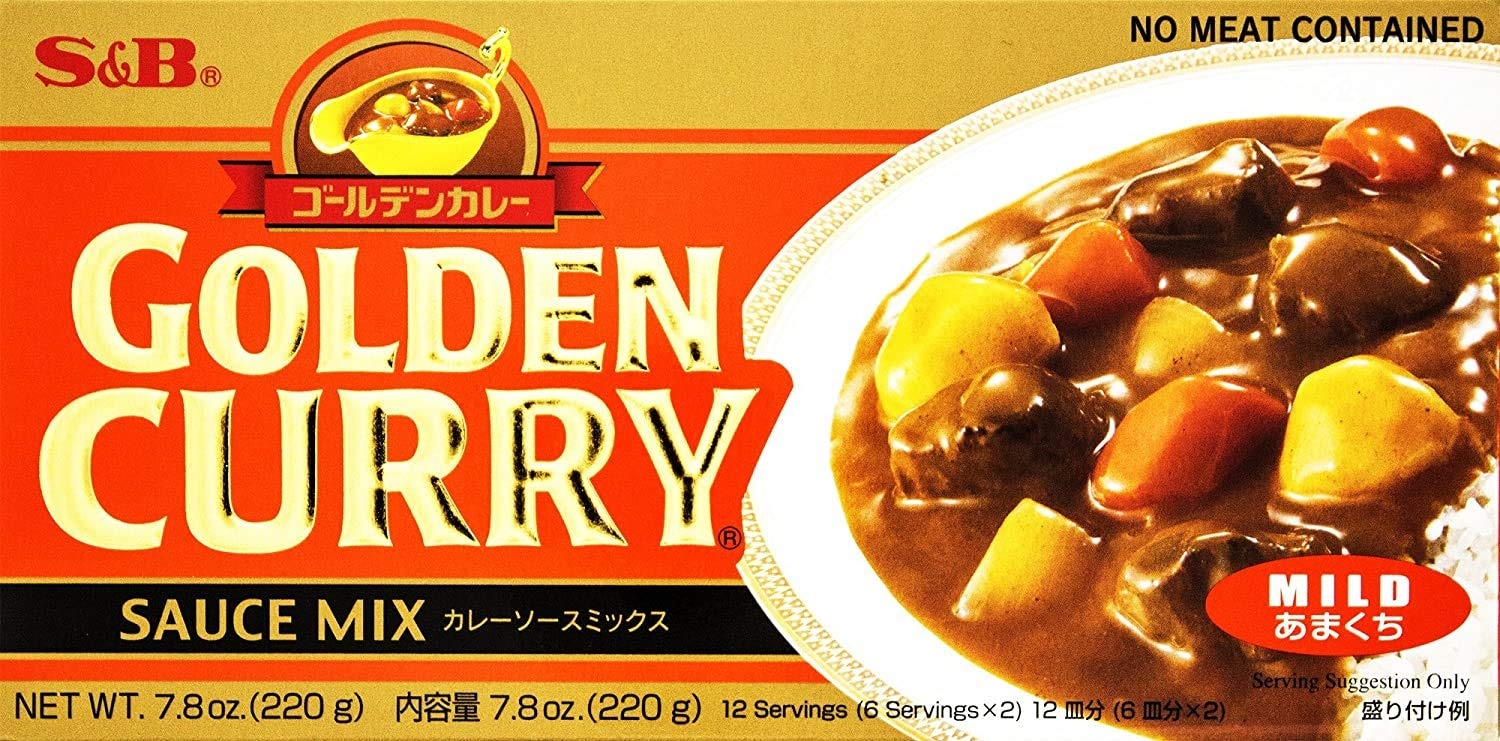
Item Name: S&B Golden Curry Sauce Mix, Mild, 7.8-Ounce (Pack of 5)
Product Description: This is a 7.3-Ounce (Pack of 5)
Value: 39.0
Unit: Ounce

Price: 29.99